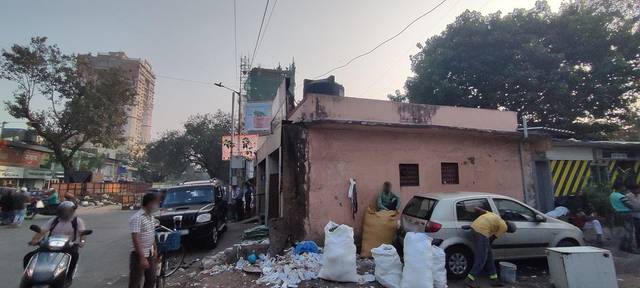
Region: India
Coordinates: 19.066, 72.837